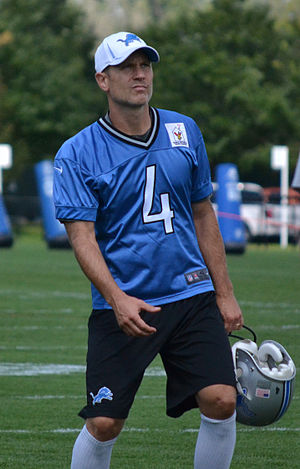
Jason Hanson
Jason Douglas Hanson er en tidligere amerikansk footballspiller, der spillede i NFL som place kicker. Han spillede hele sin 21 år lange karriere hos Detroit Lions, startende i 1992 og sluttende i 2012.